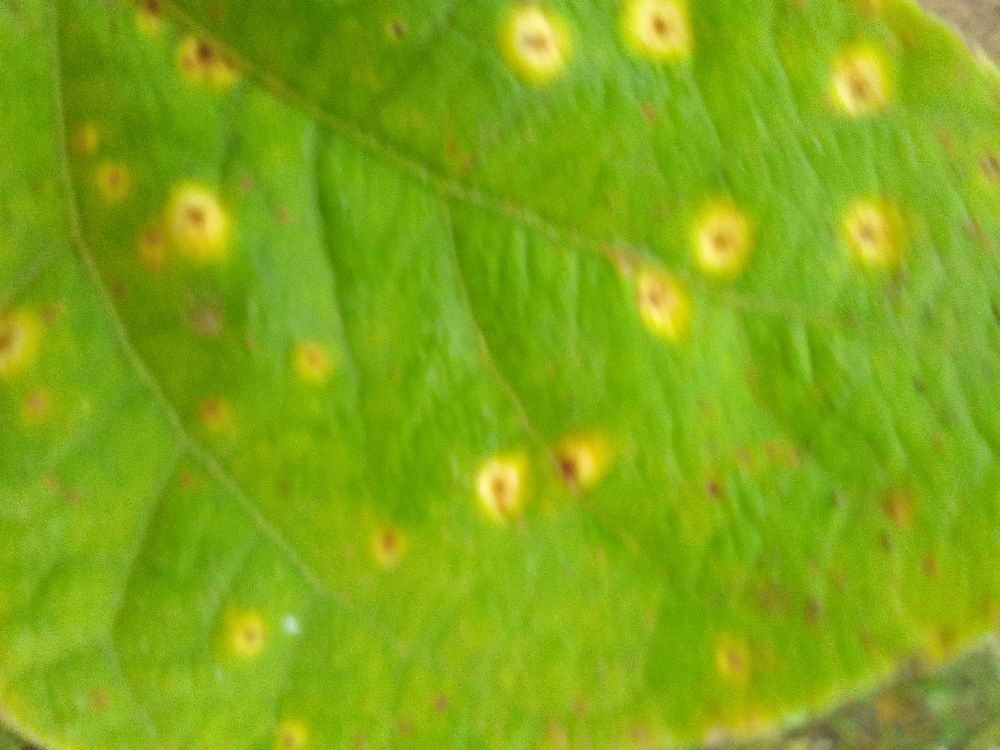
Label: rust